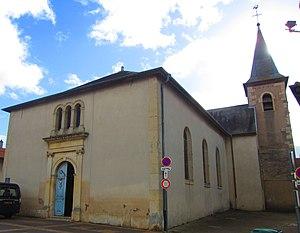
Tomblaine Église Saint-Pierre
Tomblaine est une commune française située dans le département de Meurthe-et-Moselle en région Grand Est.
Richardménil est une commune française située dans le département de Meurthe-et-Moselle en région Grand Est, près de Nancy.